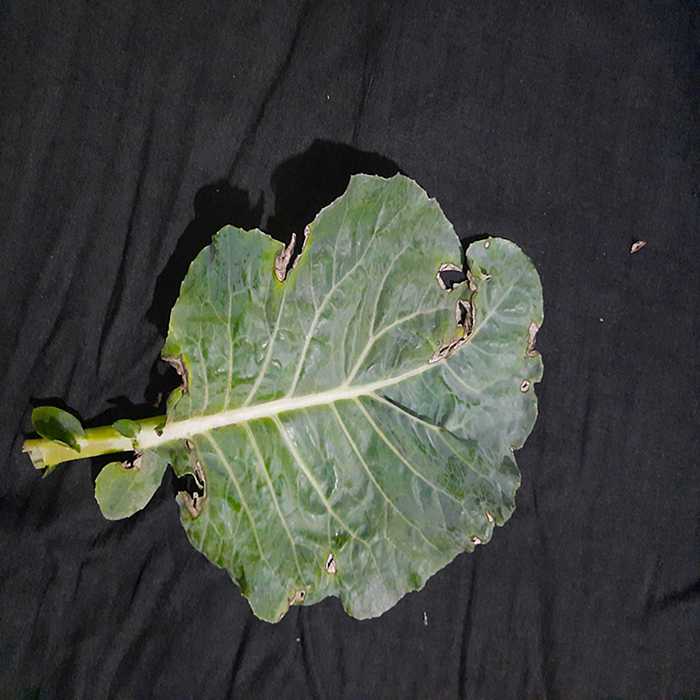
Plant: Cauliflower
Label: Downy mildew